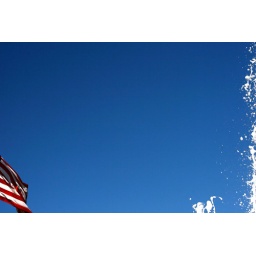
Fountain near the church office building in downtown Salt Lake City.